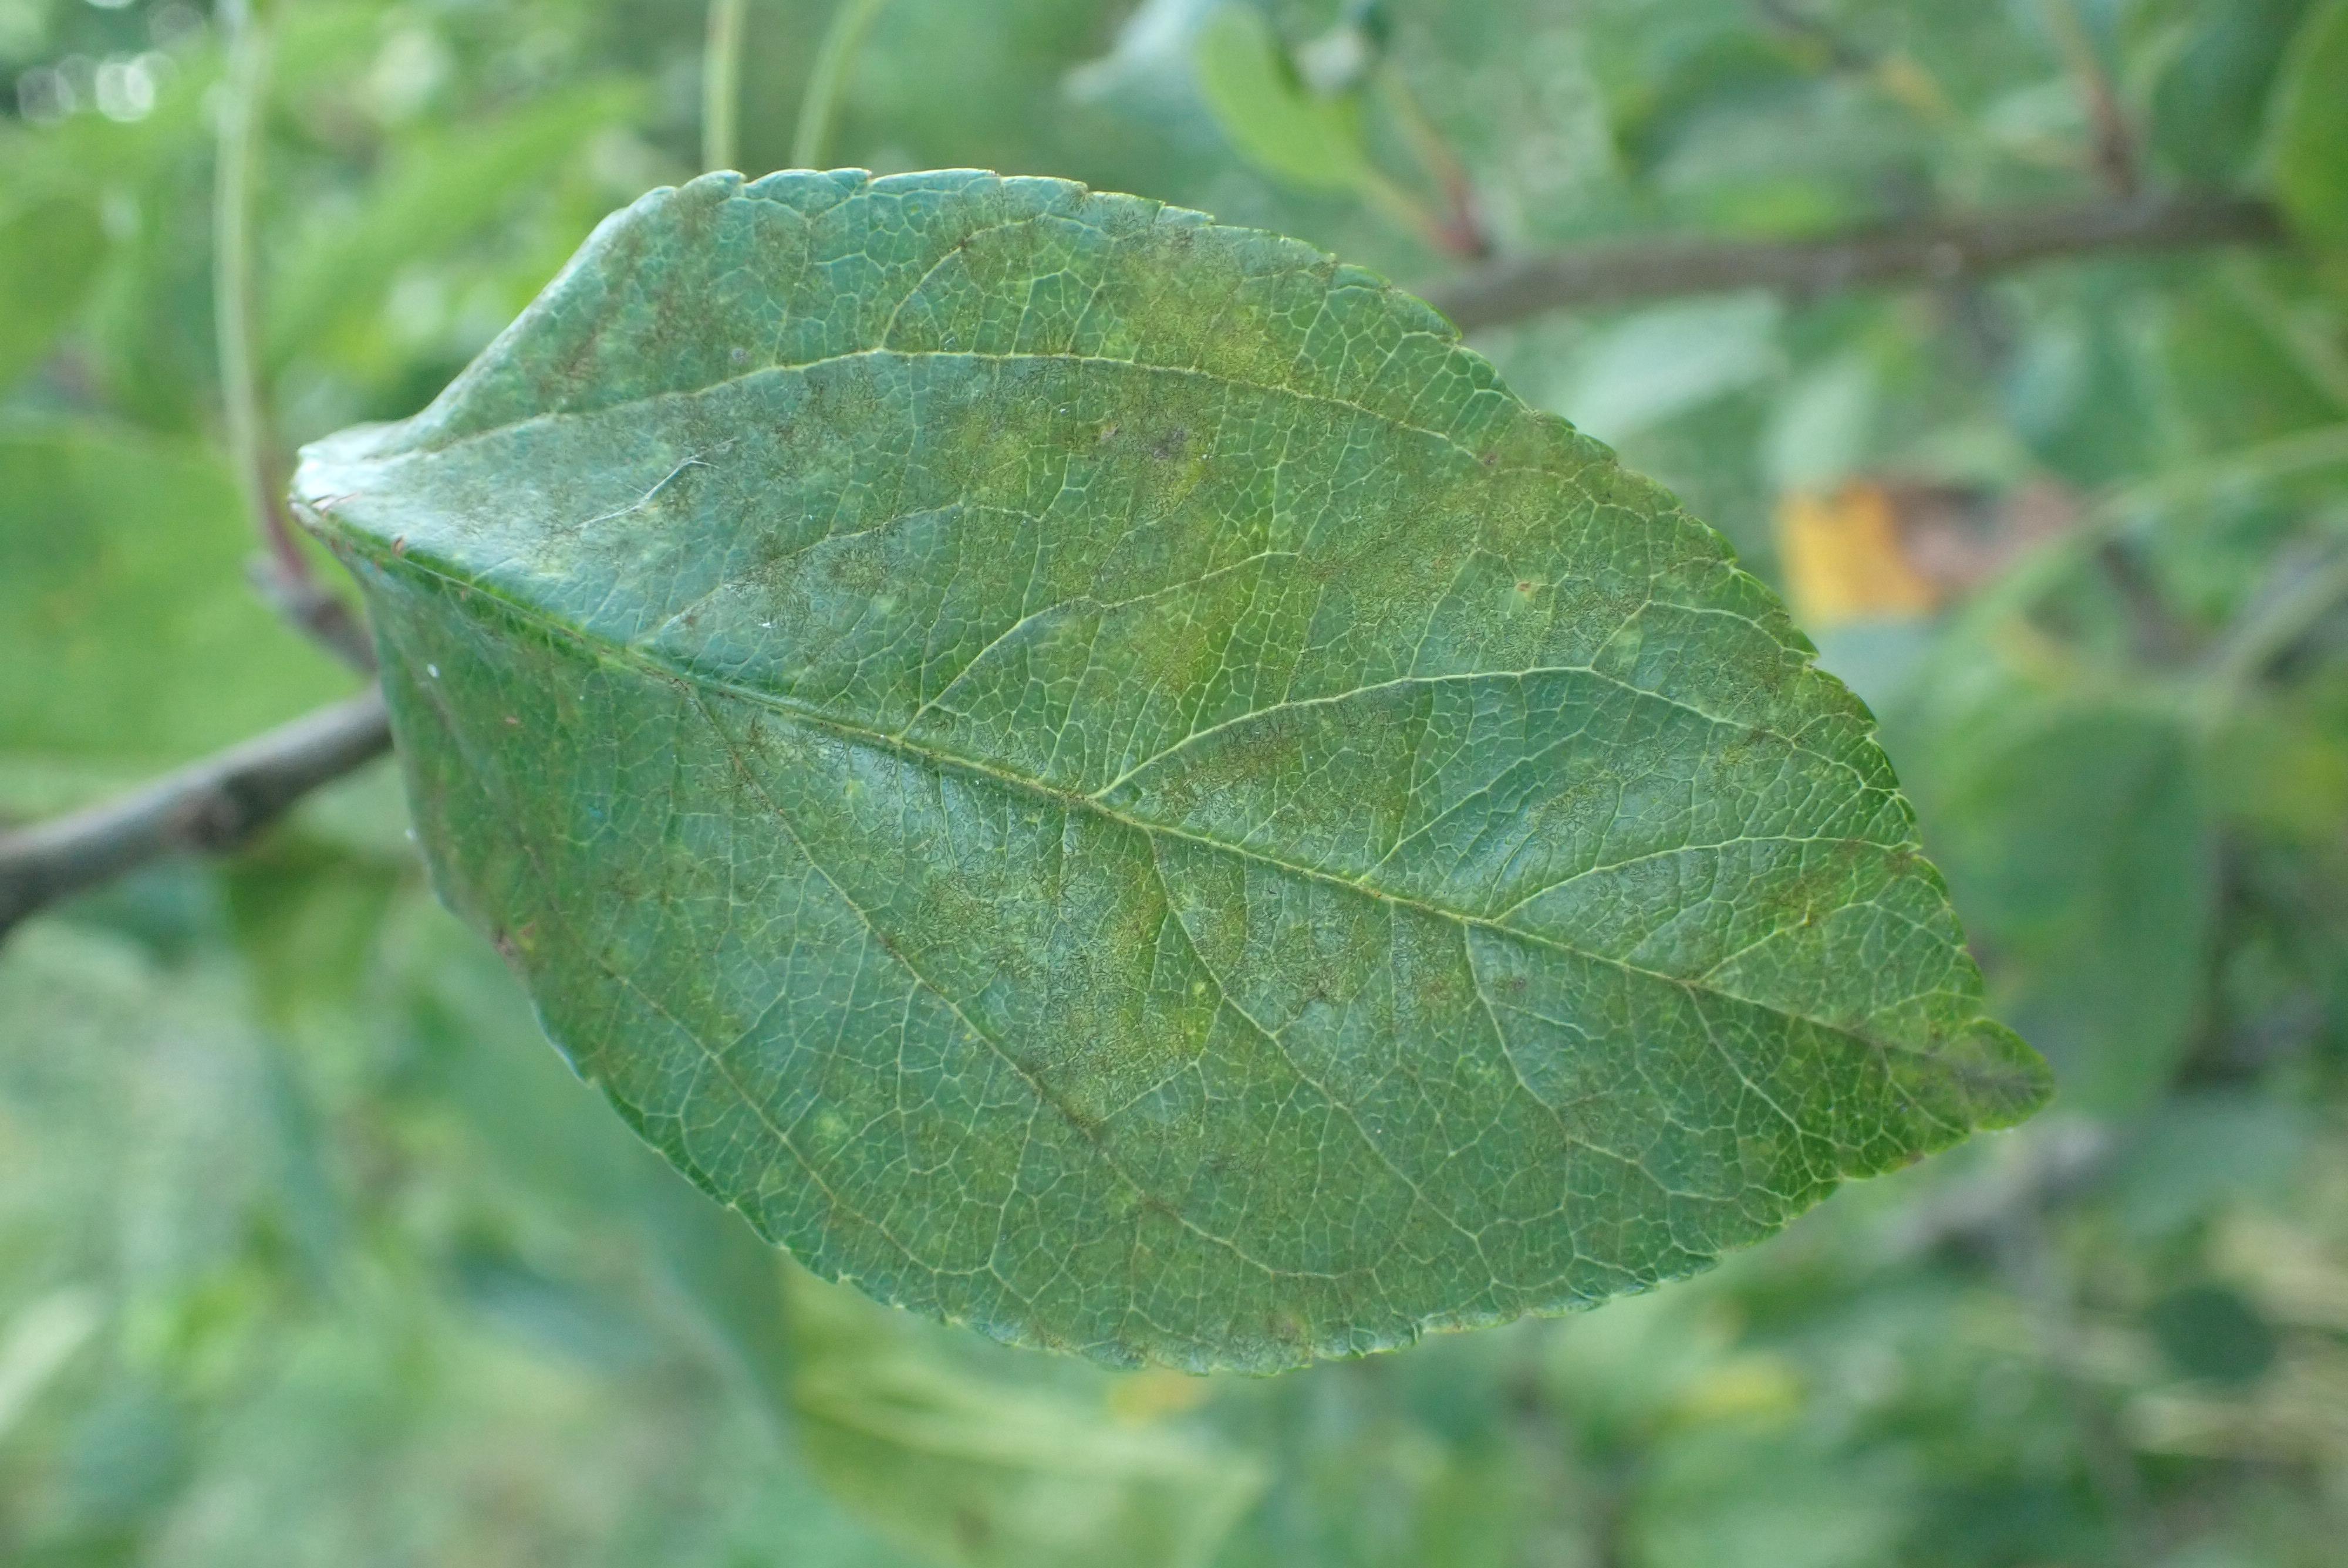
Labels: scab